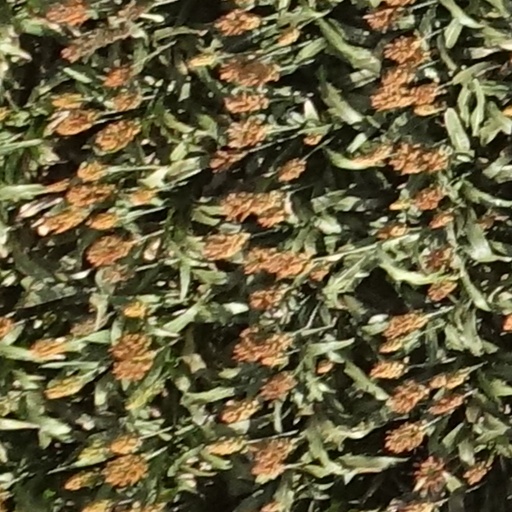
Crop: sorghum